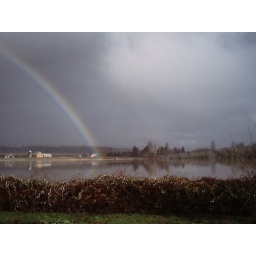
No pot of gold here. Just a pasture under a whole lot of water.